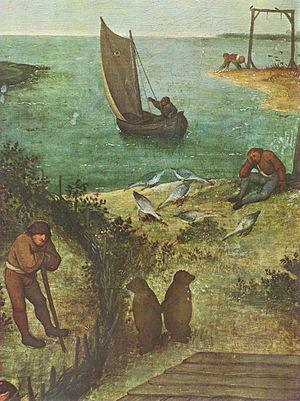
Les Proverbes flamands, appelé ou sous-titré Le Monde renversé ou encore La Huque bleue, est une peinture de Pieter Brueghel l'Ancien, datée de 1559, actuellement à la Gemäldegalerie de Berlin qui fait partie du corpus certain de l'Œuvre peint de Pieter Brueghel l'Ancien. Il existe un autre tableau, Douze proverbes flamands, attribué également à Brueghel l'Ancien mais dont l'attribution est incertaine.